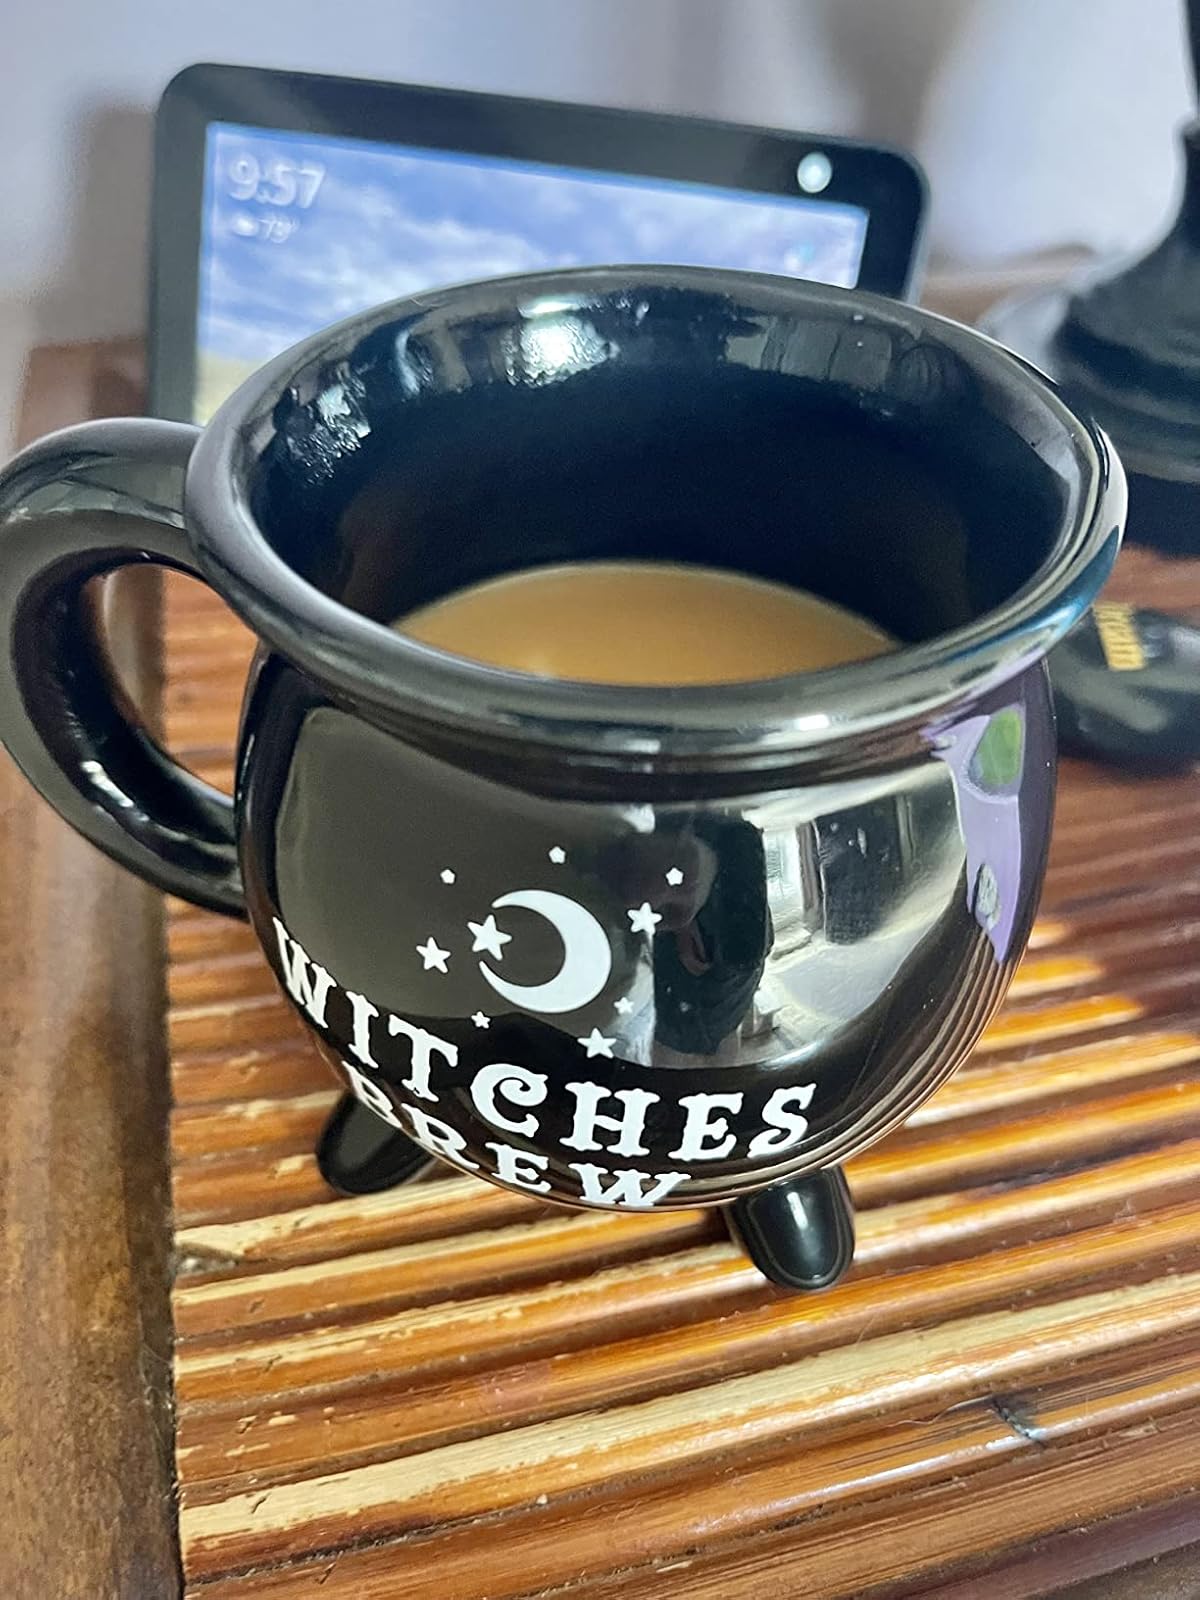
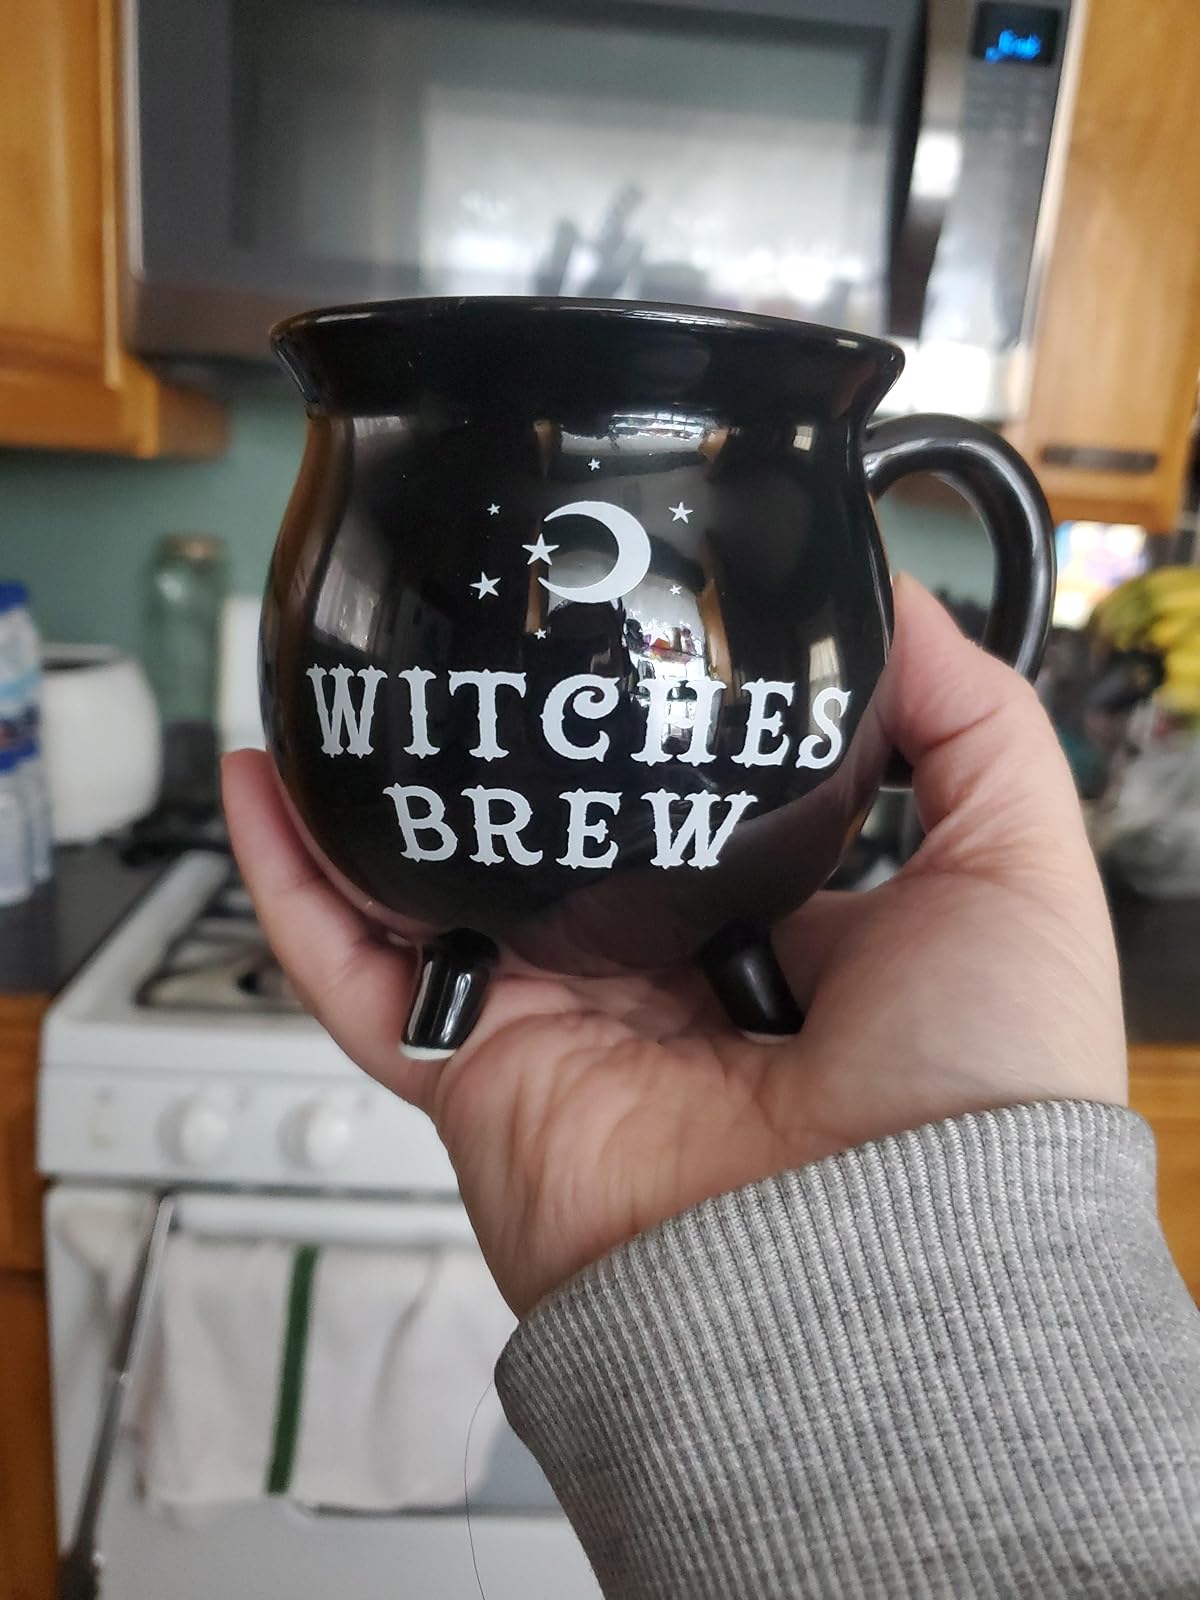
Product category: items_mug
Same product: yes